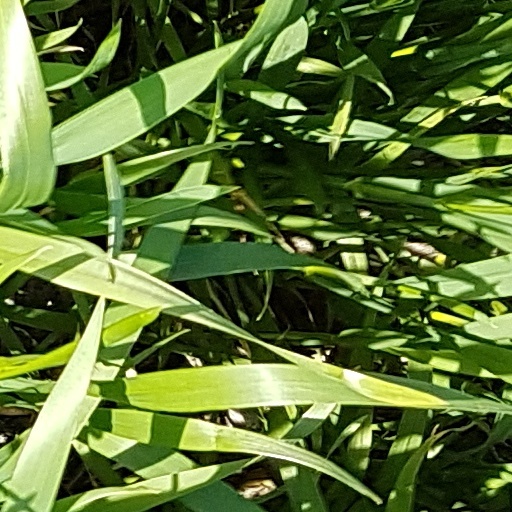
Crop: wheat